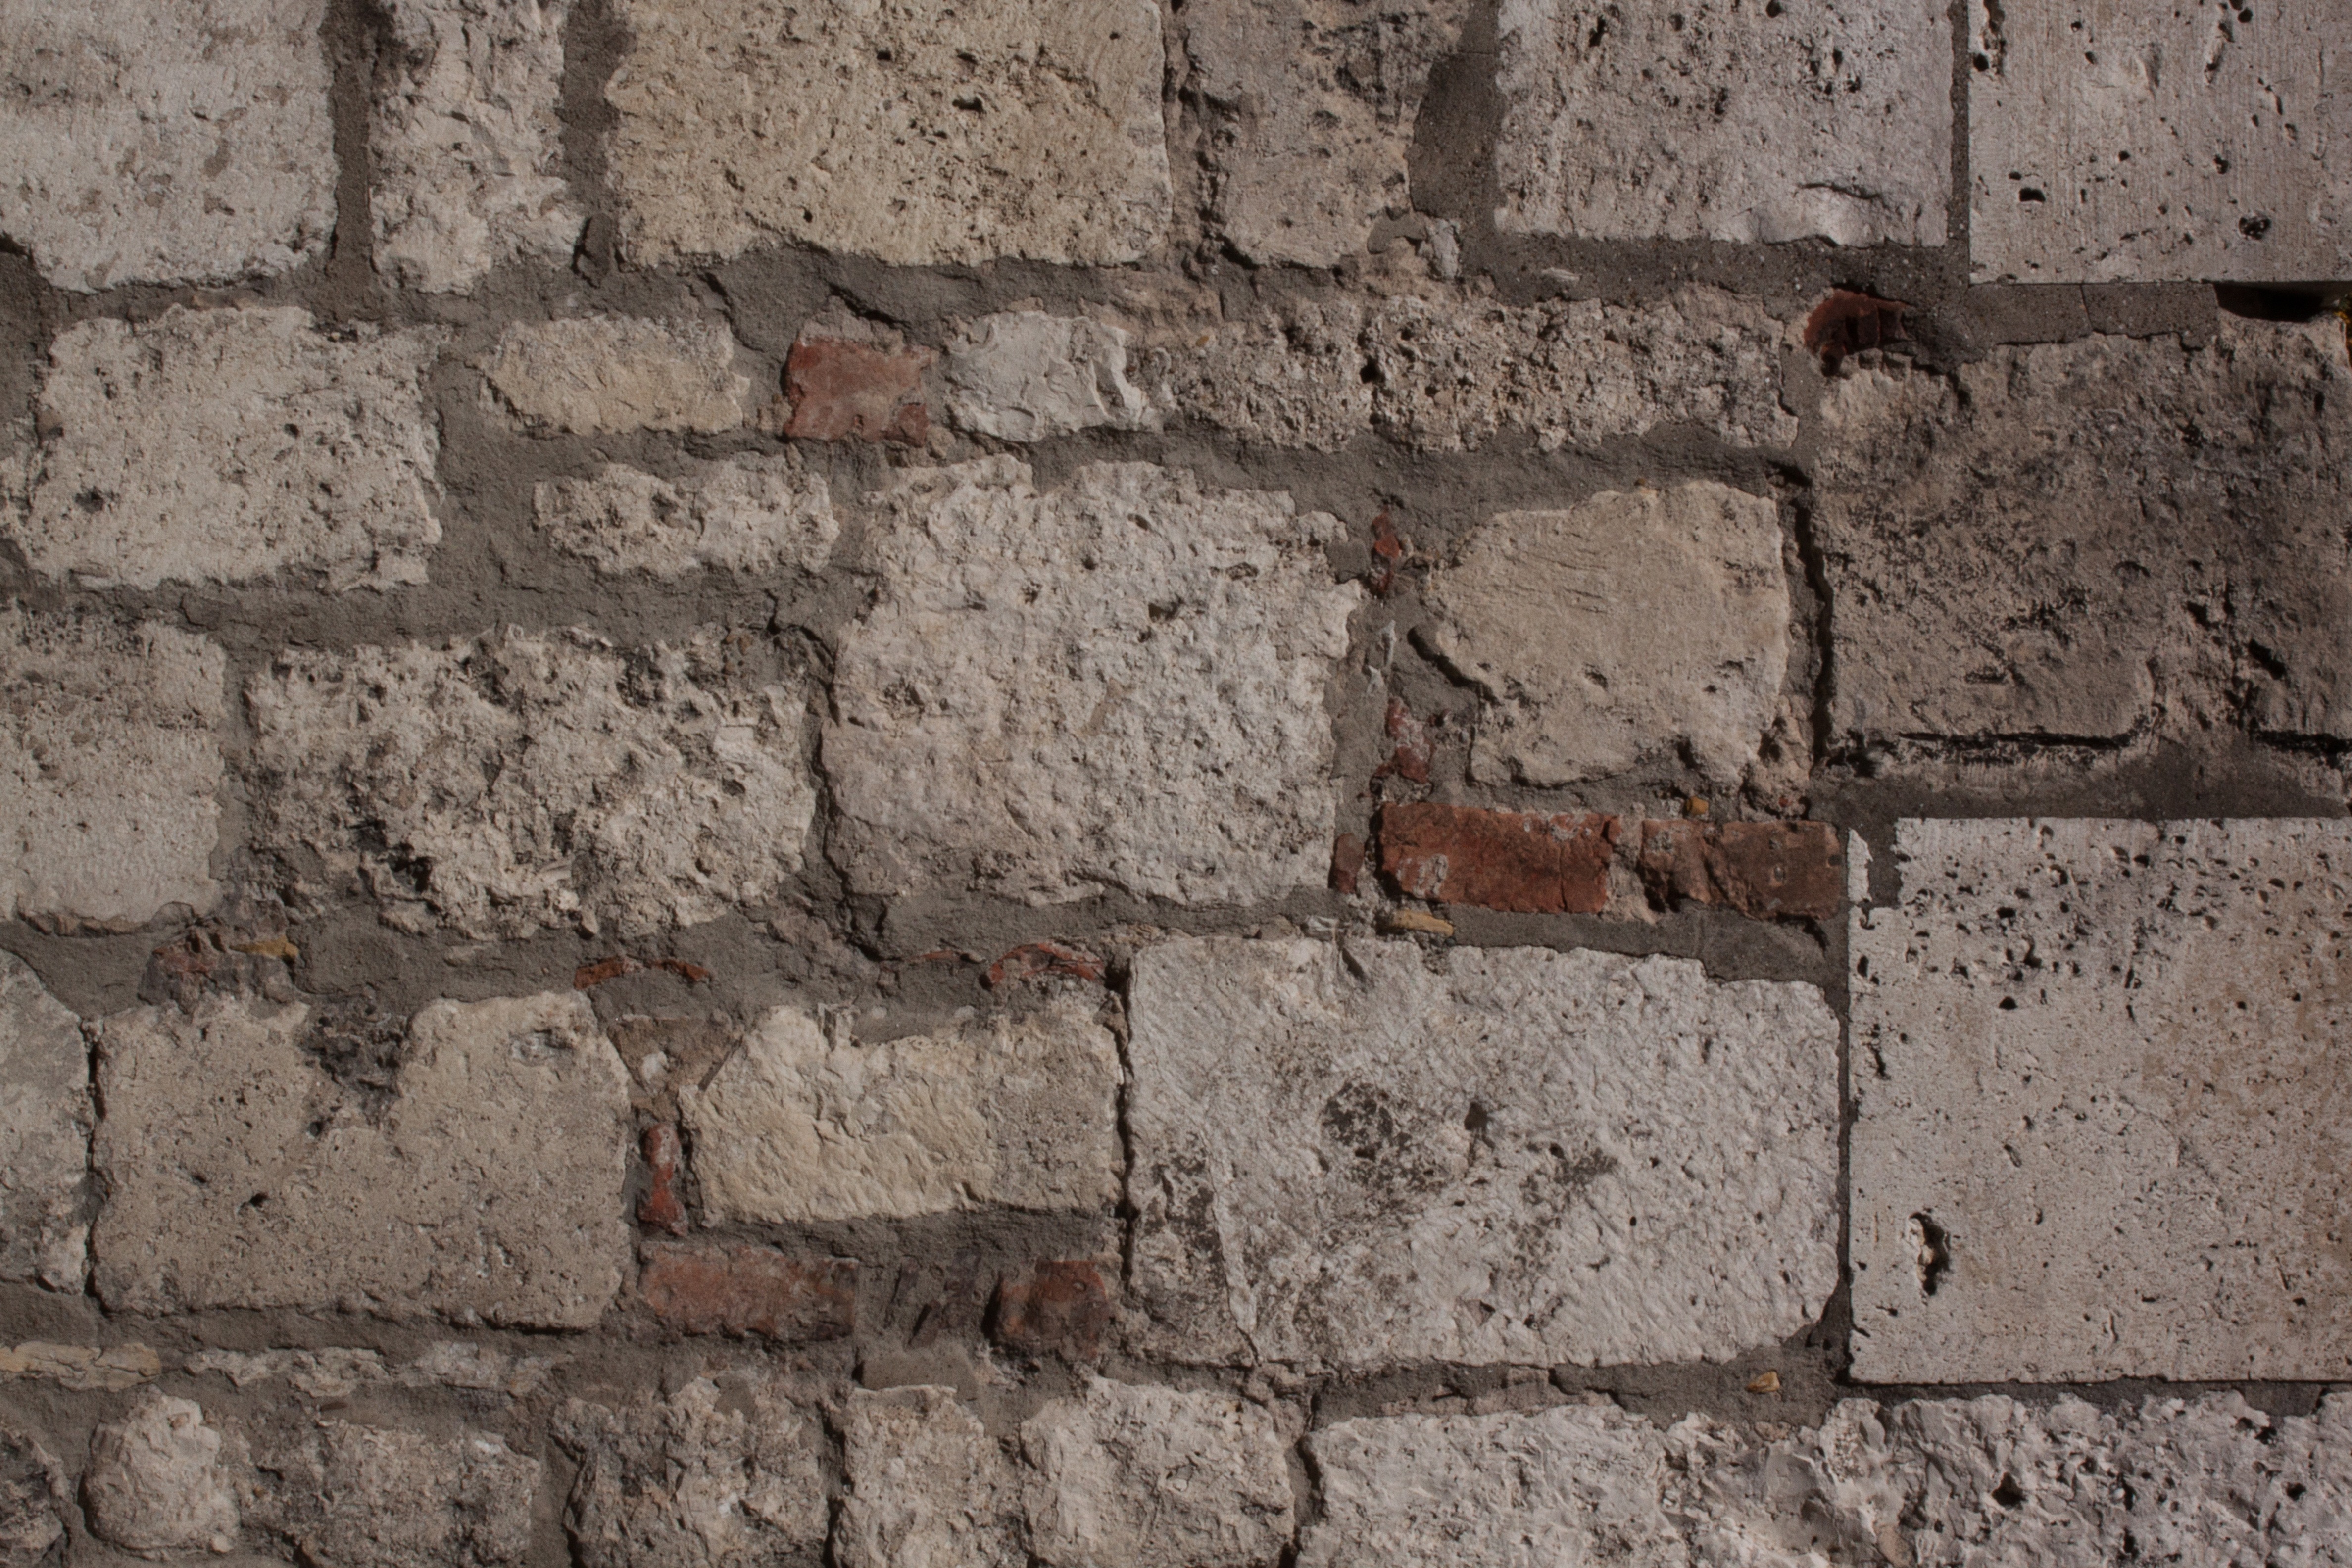
texture, floor, wall, red, soil, stone wall, brick, material, background, limestone, hard, brickwork, bricked, fund, whitish